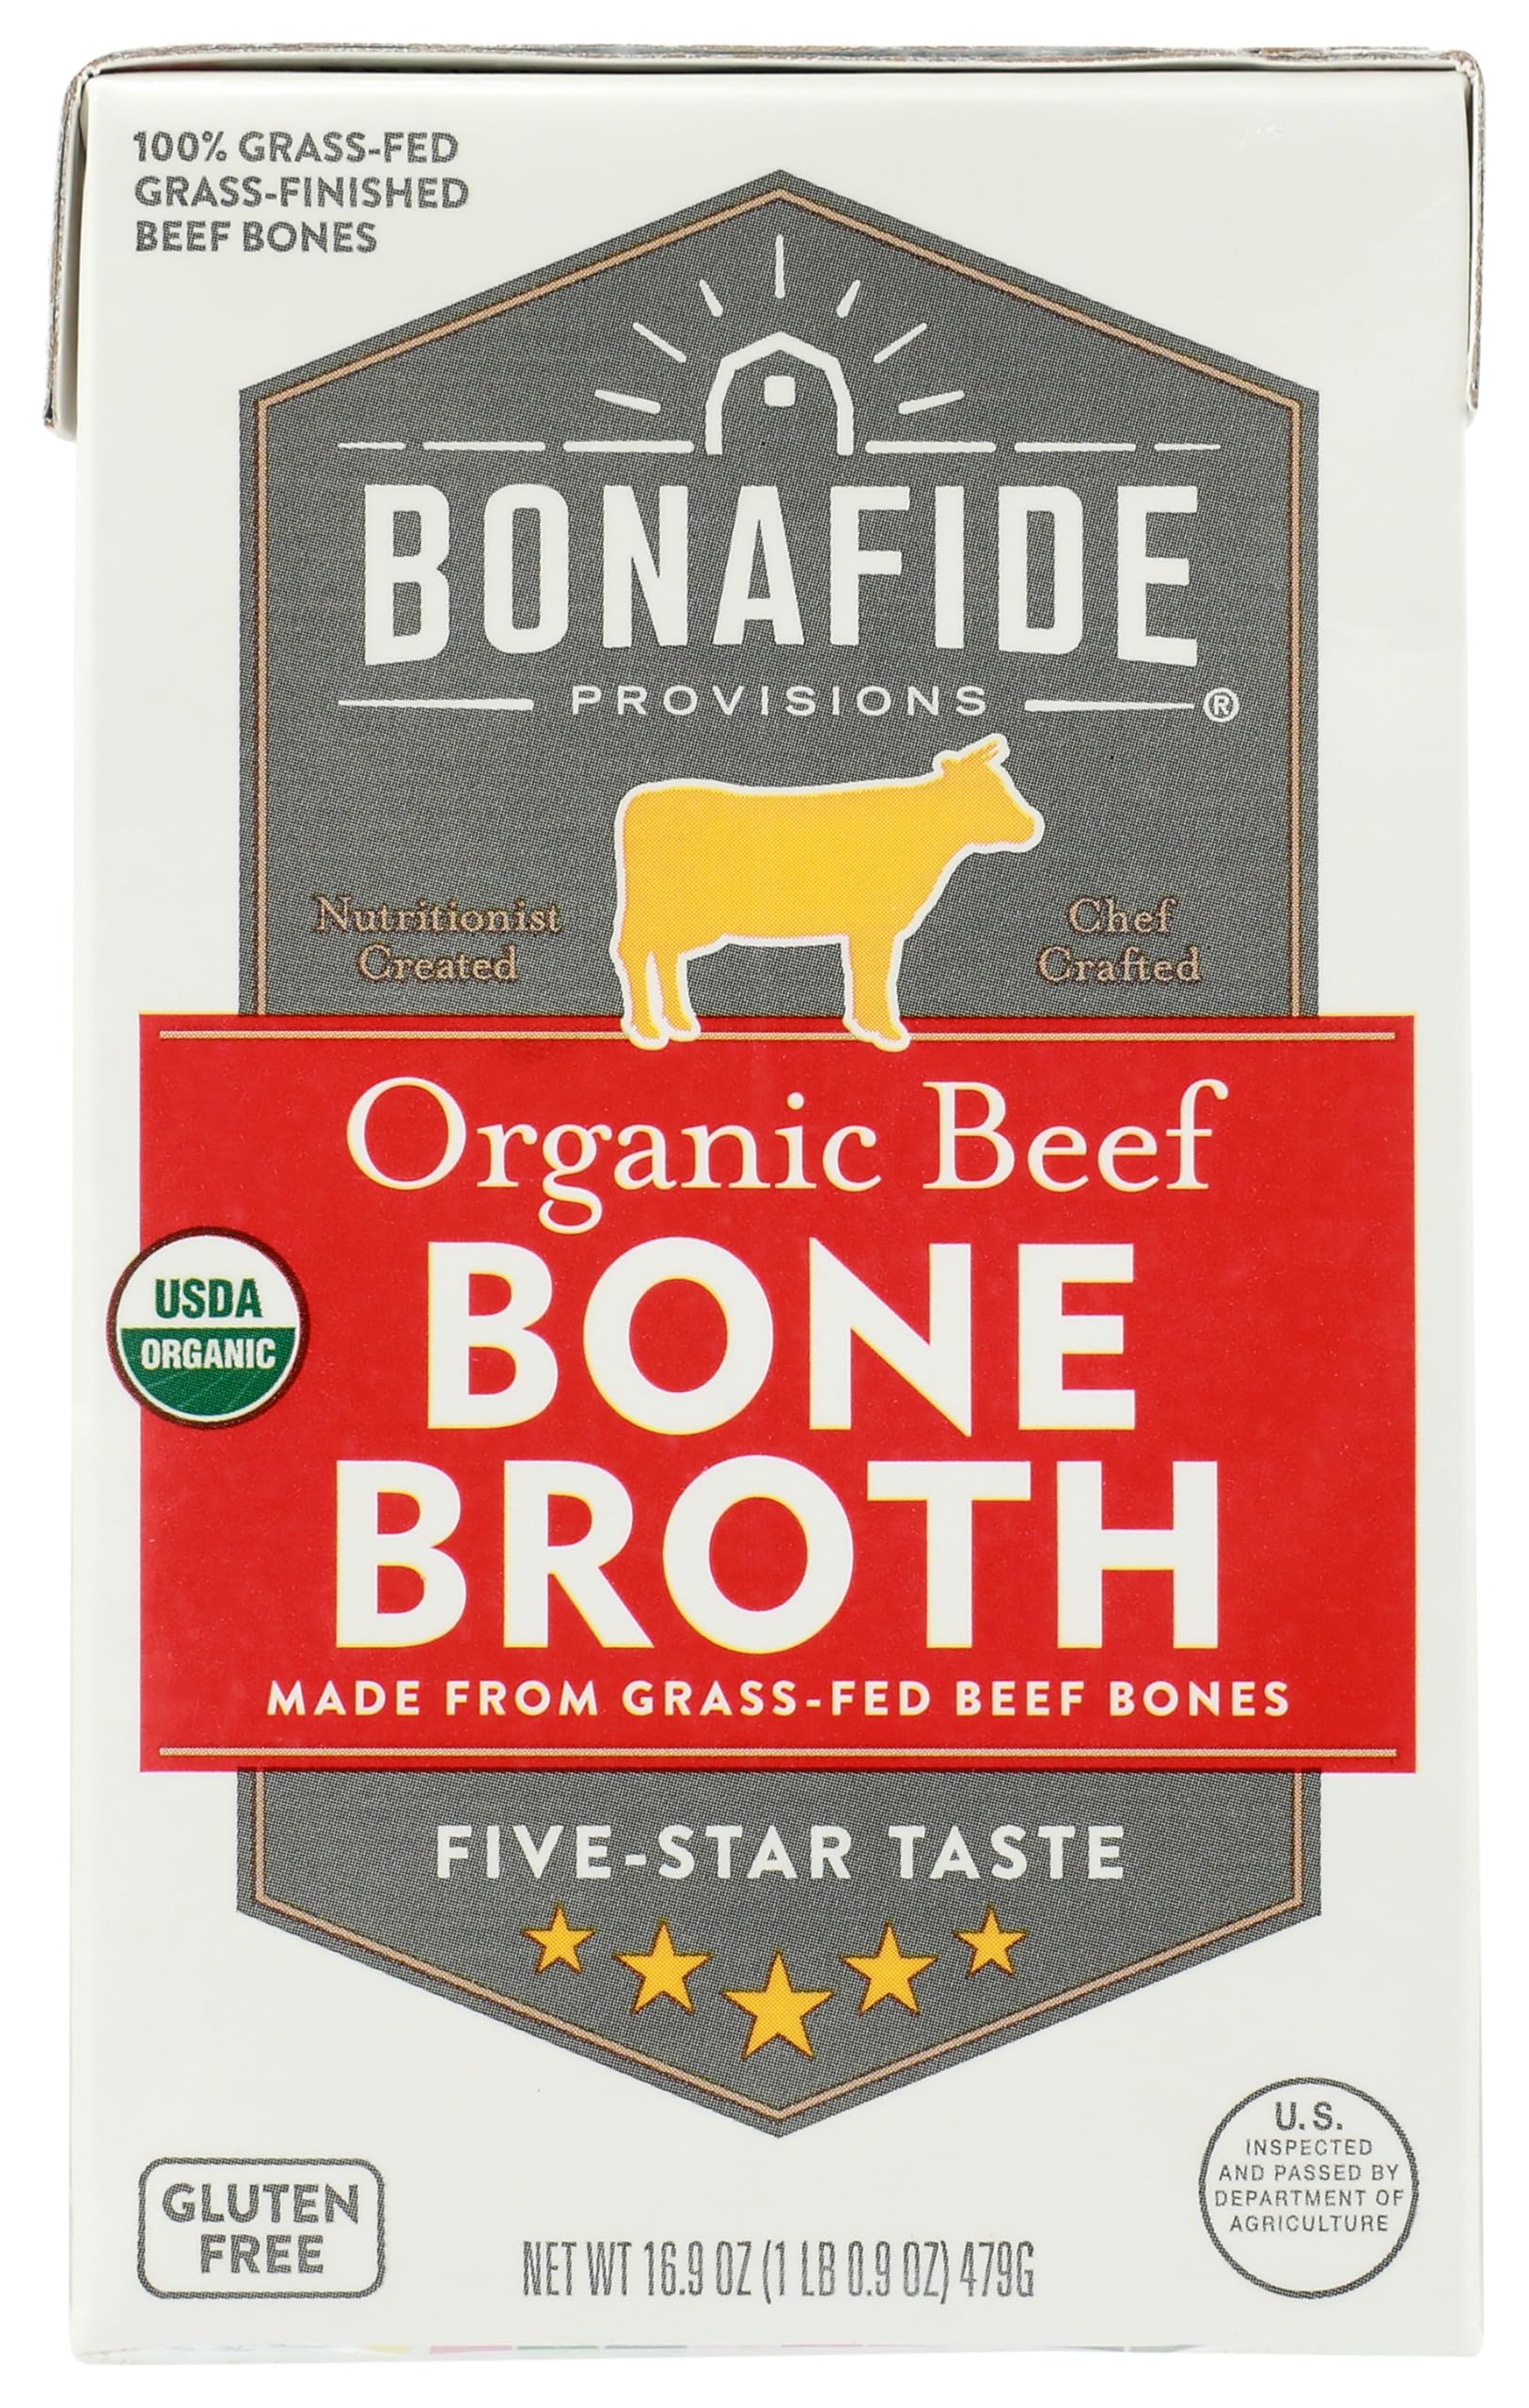
Item Name: BONAFIDE PROVISIONS Organic Beef Bone Broth, 16.9 OZ
Bullet Point 1: No hydrogenated fats or high fructose corn syrup allowed in any food
Bullet Point 2: No bleached or bromated flour
Bullet Point 3: No synthetic nitrates or nitrites
Product Description: Meals
Value: 16.9
Unit: Ounce

Price: 5.72